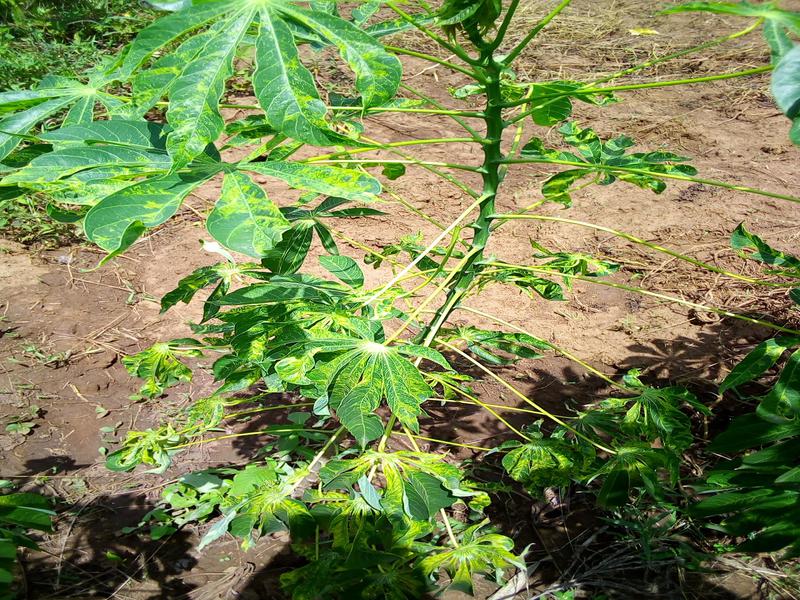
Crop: cassava
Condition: mosaic_disease